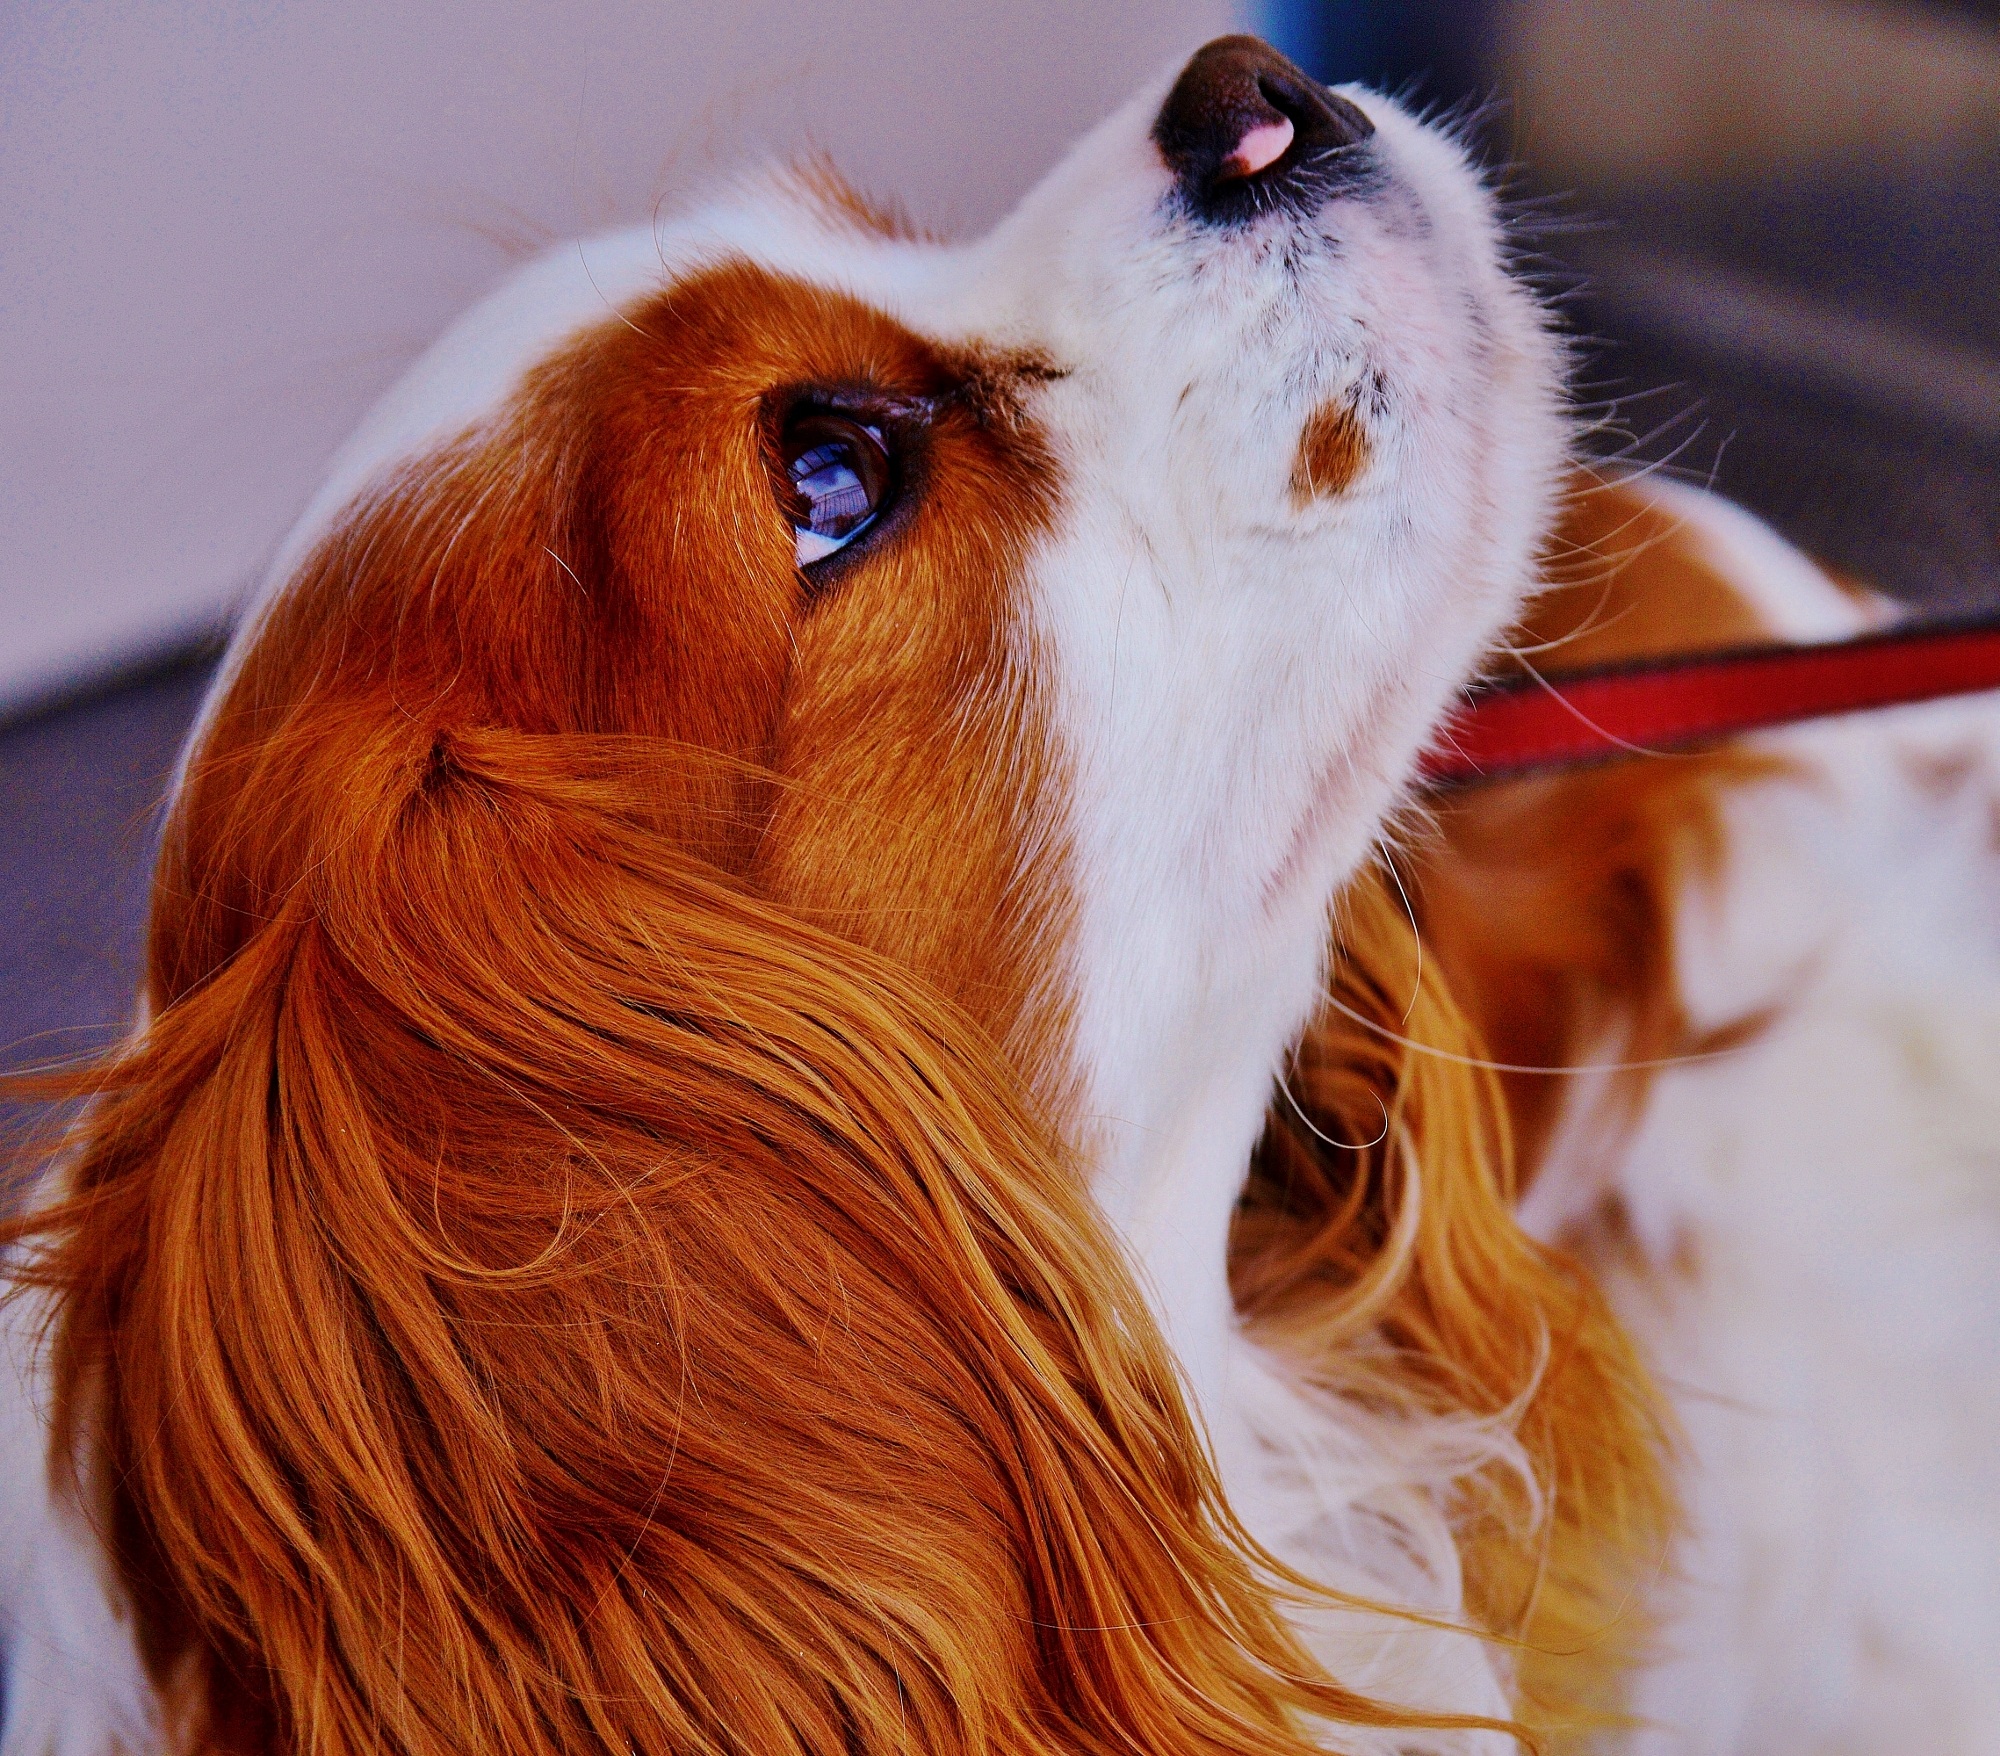
white, dog, animal, cute, pet, fur, brown, mammal, close up, nose, eye, head, vertebrate, funny, organ, cavalier king charles spaniel, dog like mammal